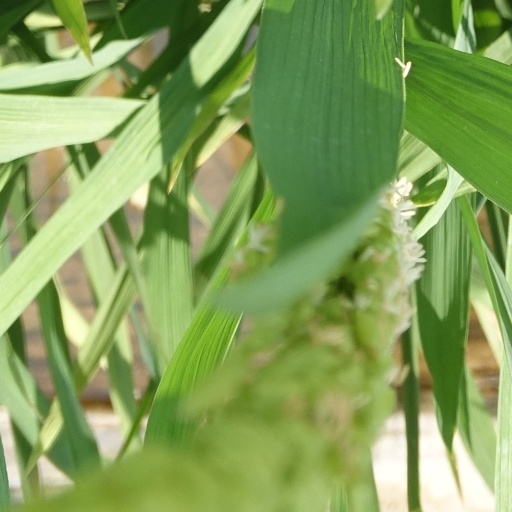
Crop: rice